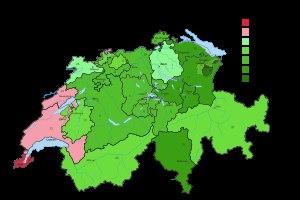
L’initiative populaire « contre la construction de minarets » est une initiative populaire lancée au niveau de la Confédération suisse et approuvée par le peuple et les cantons le 29 novembre 2009.